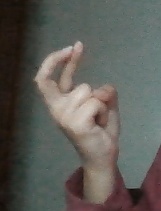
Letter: zay